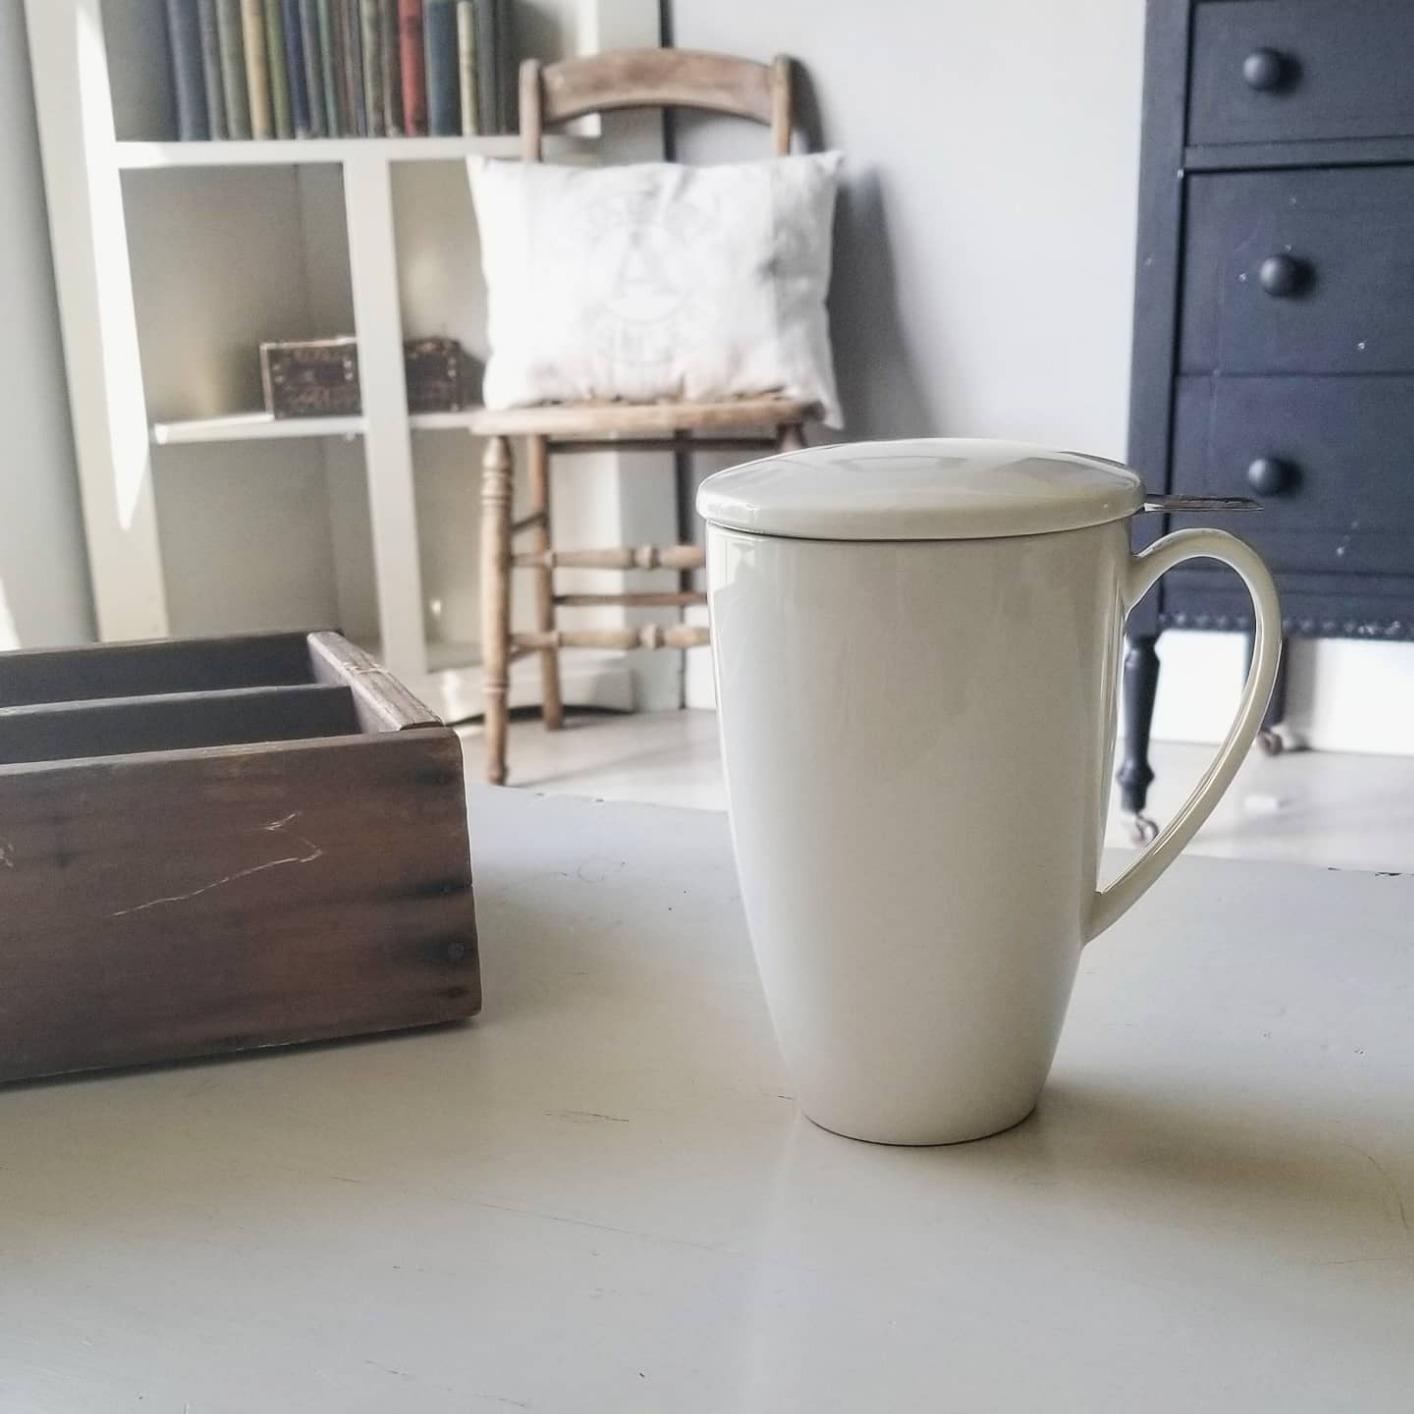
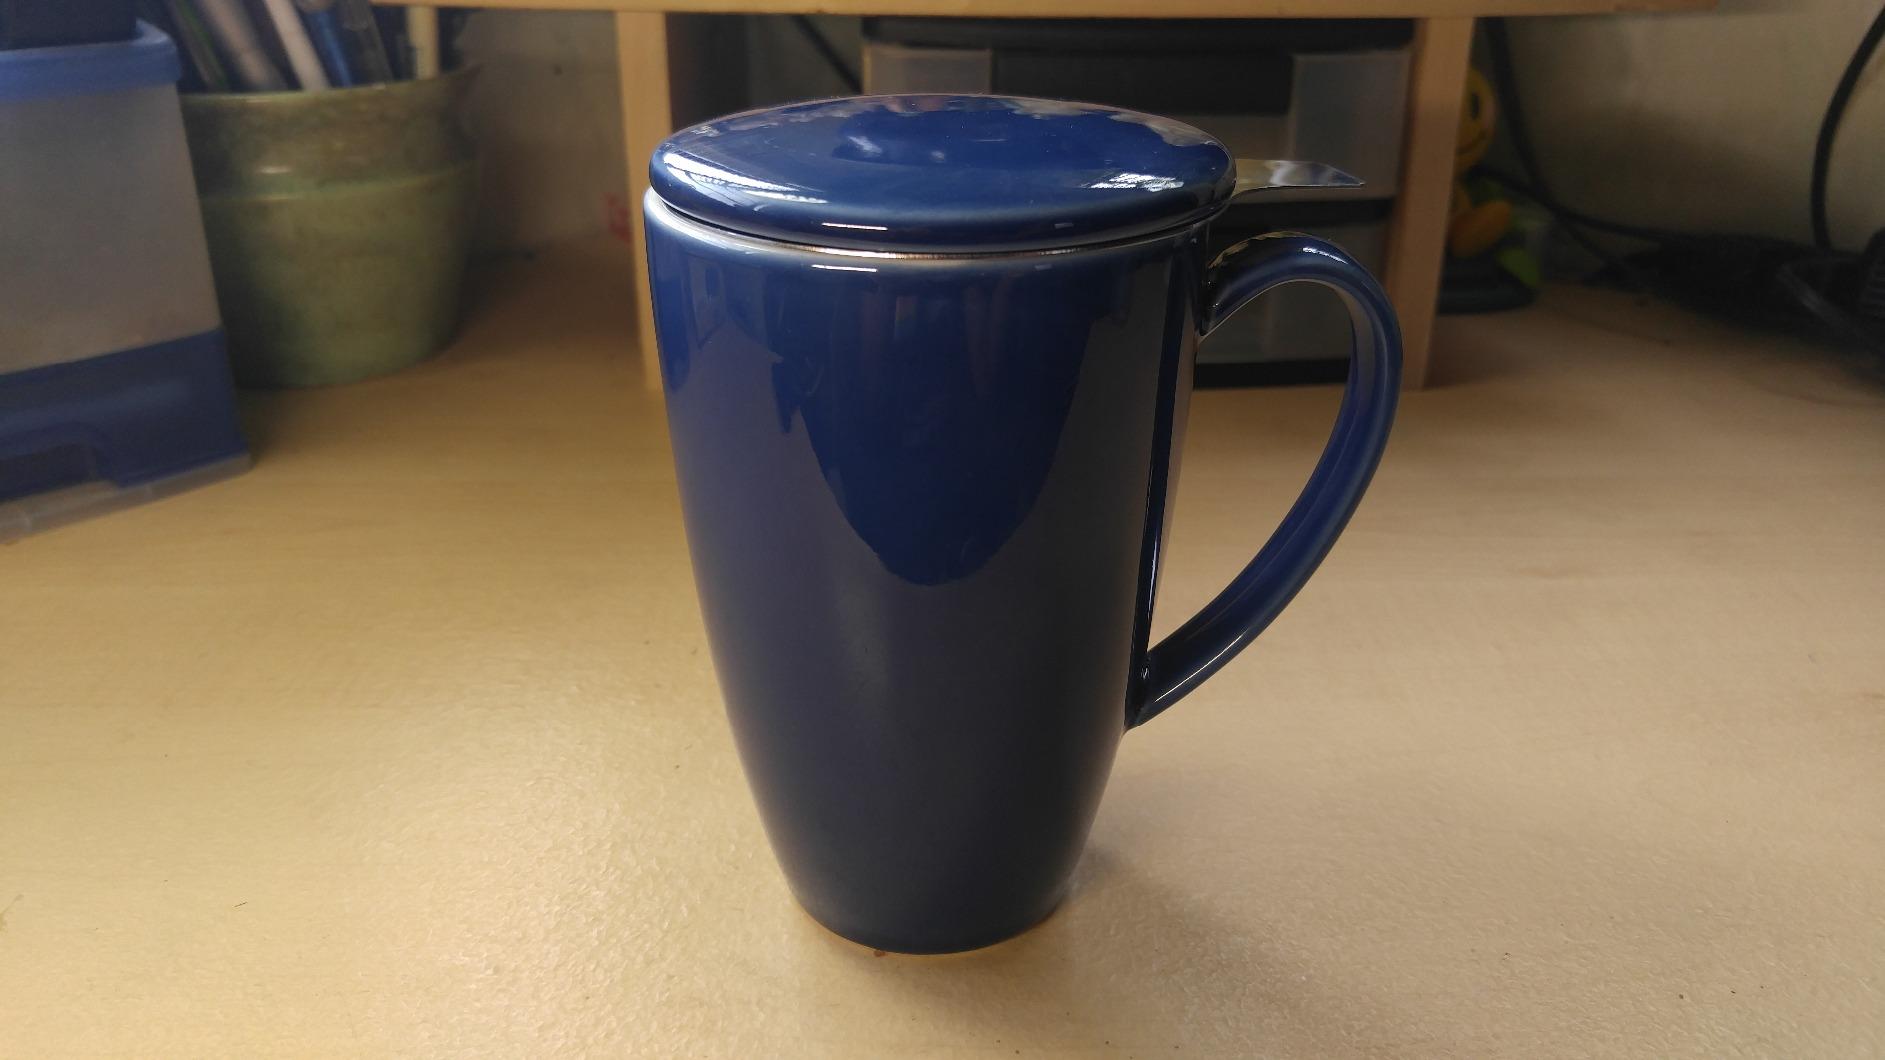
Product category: items_mug
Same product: no